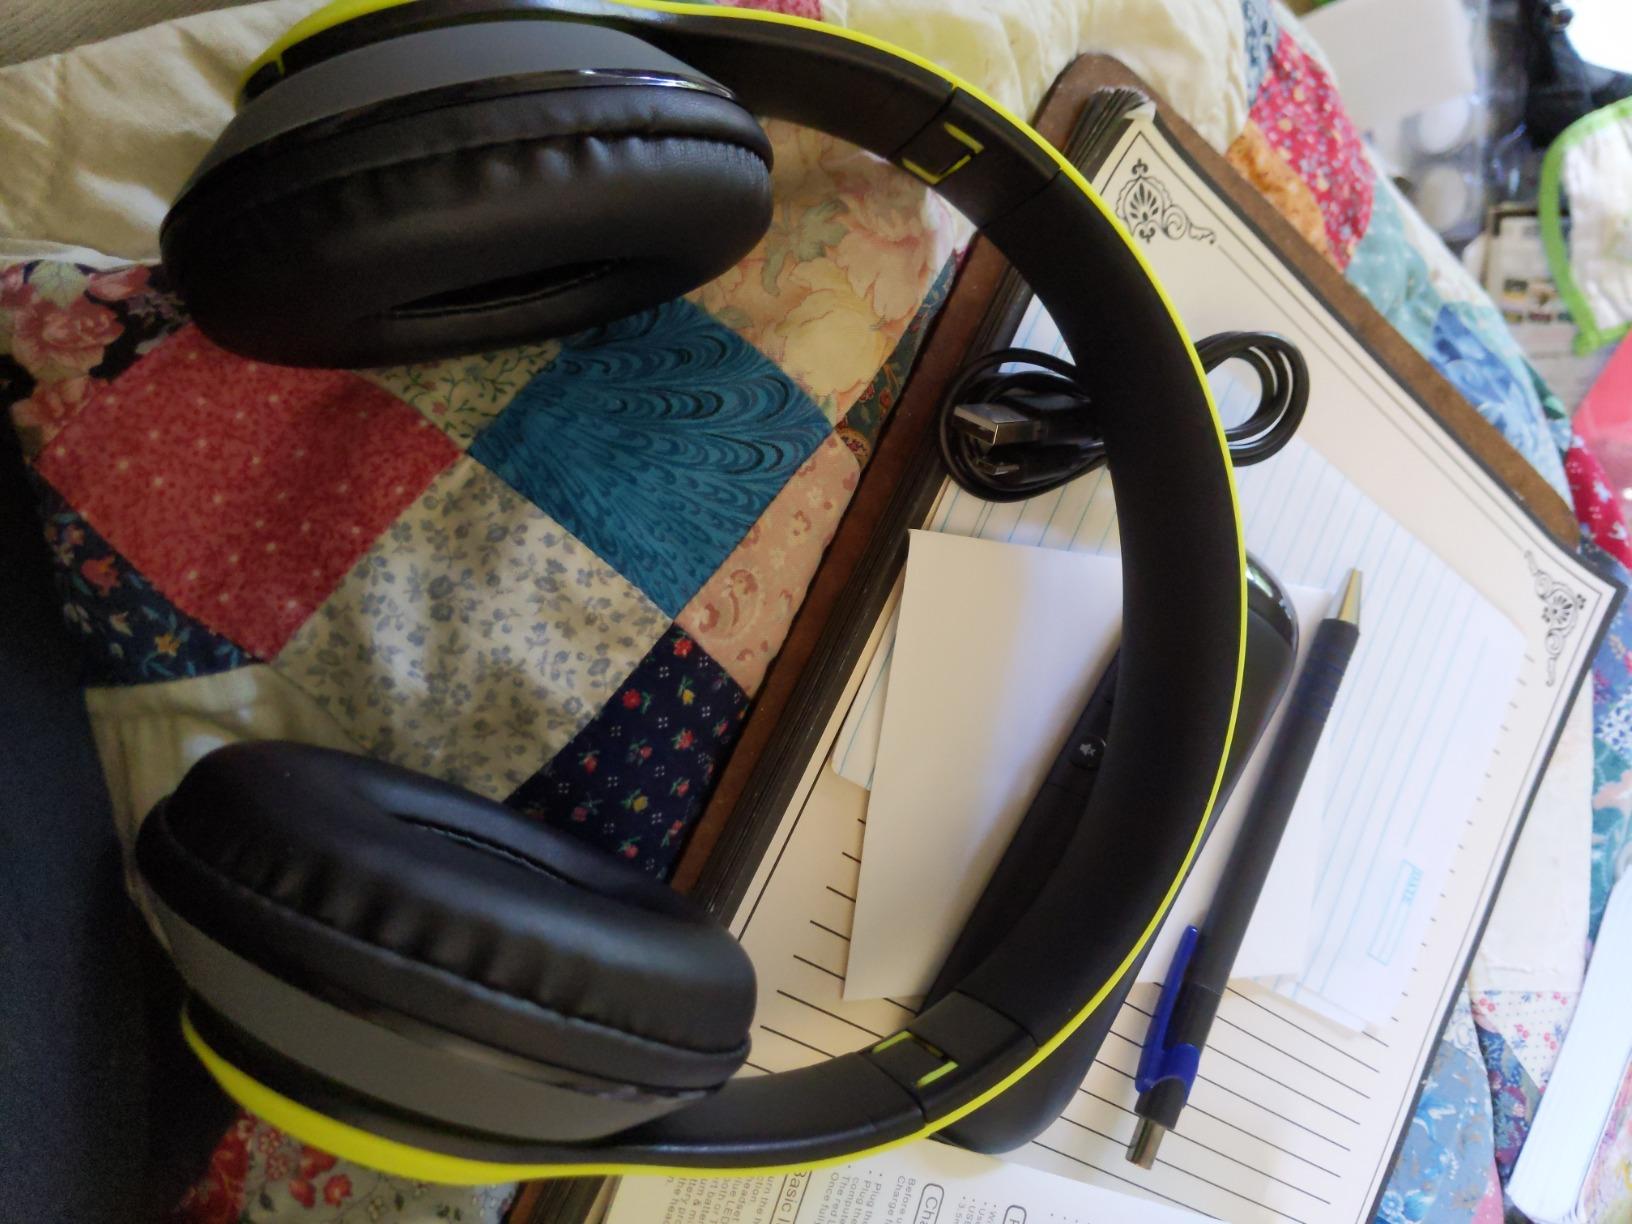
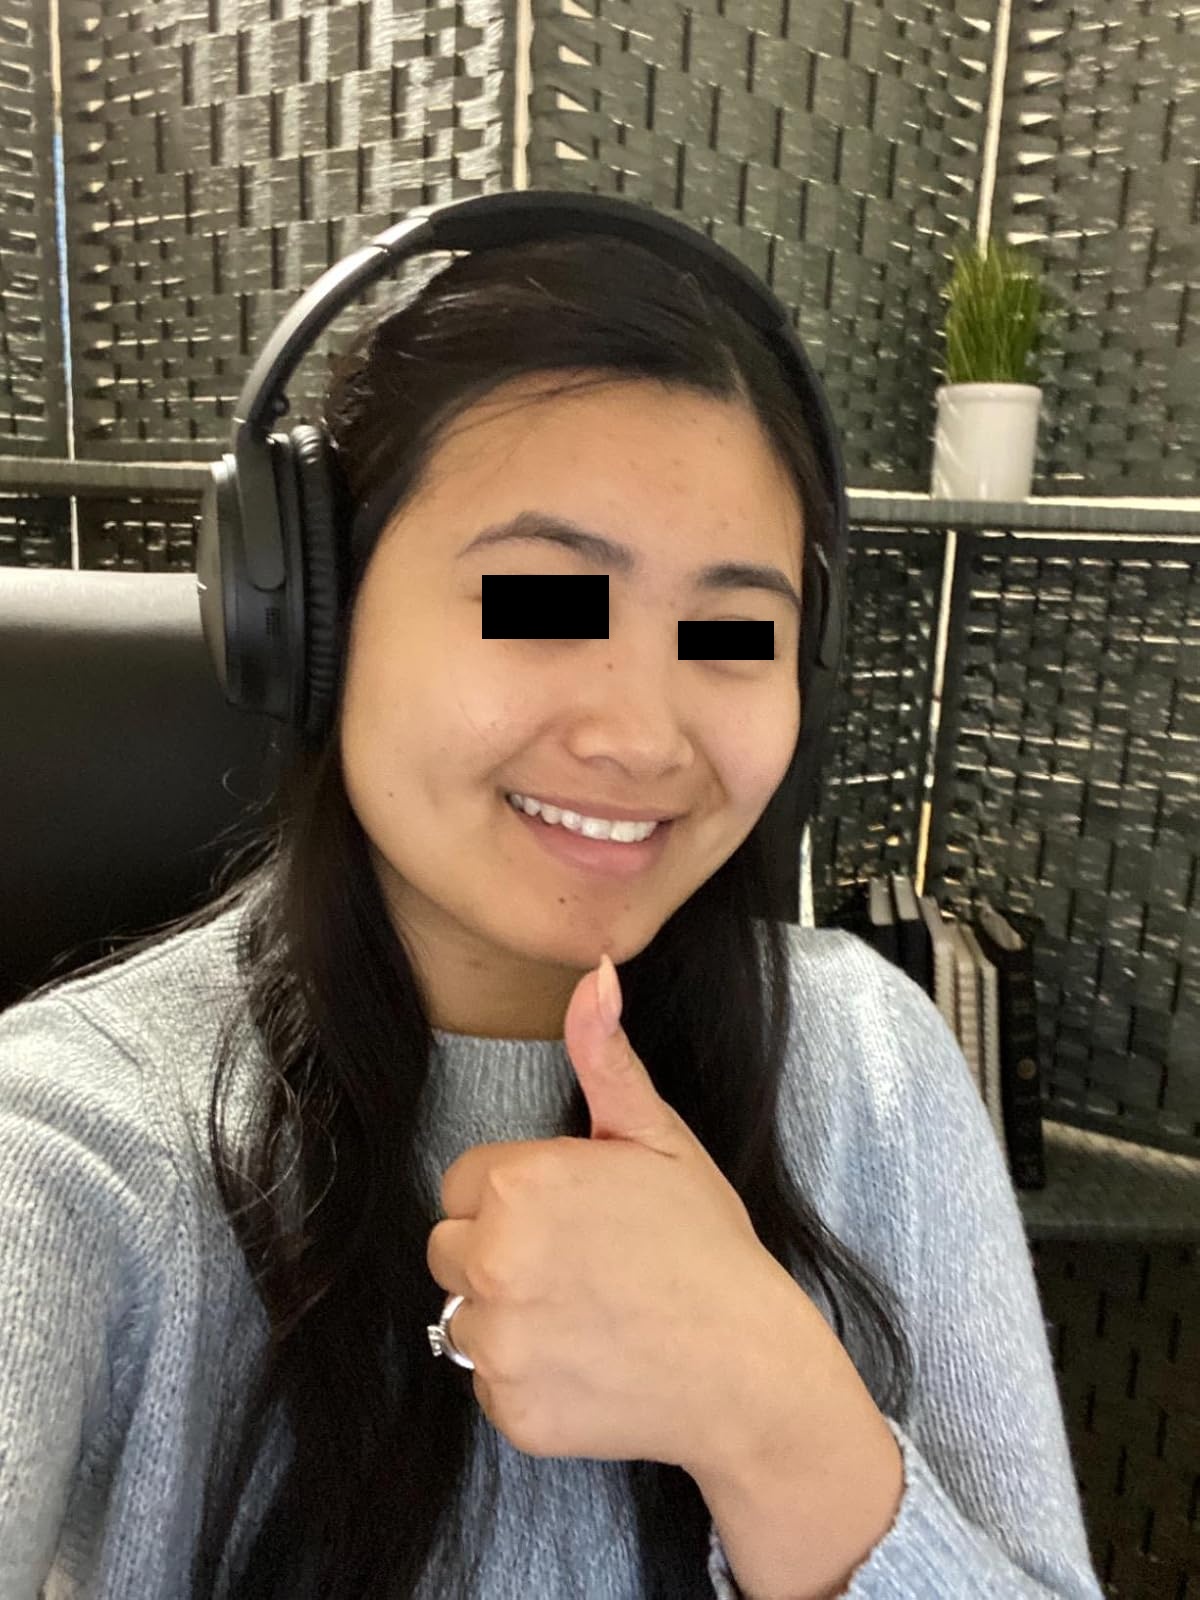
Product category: headphones
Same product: no